Answer in natural language. Considering the relative positions, is Doorway (marked B) above or below HousePlant (marked A)? Choose between the following options: above or below
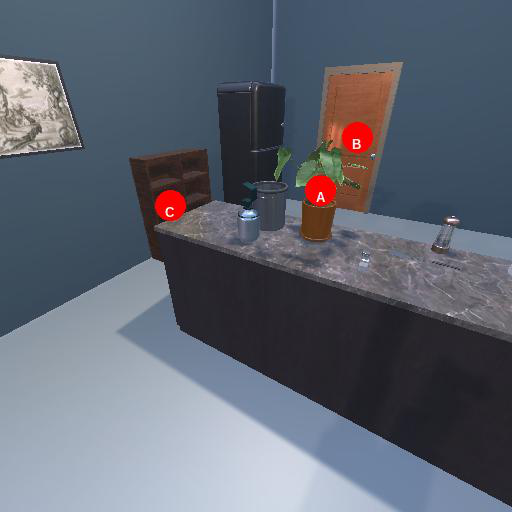
<answer>above</answer>